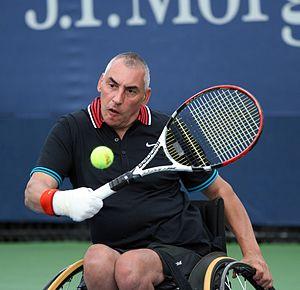
Peter Robert Norfolk OBE, né le 13 décembre 1960 à Londres, est un joueur de tennis handisport britannique.